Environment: lab
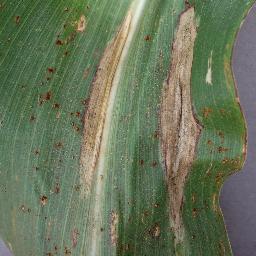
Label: northern_corn_leaf_blight